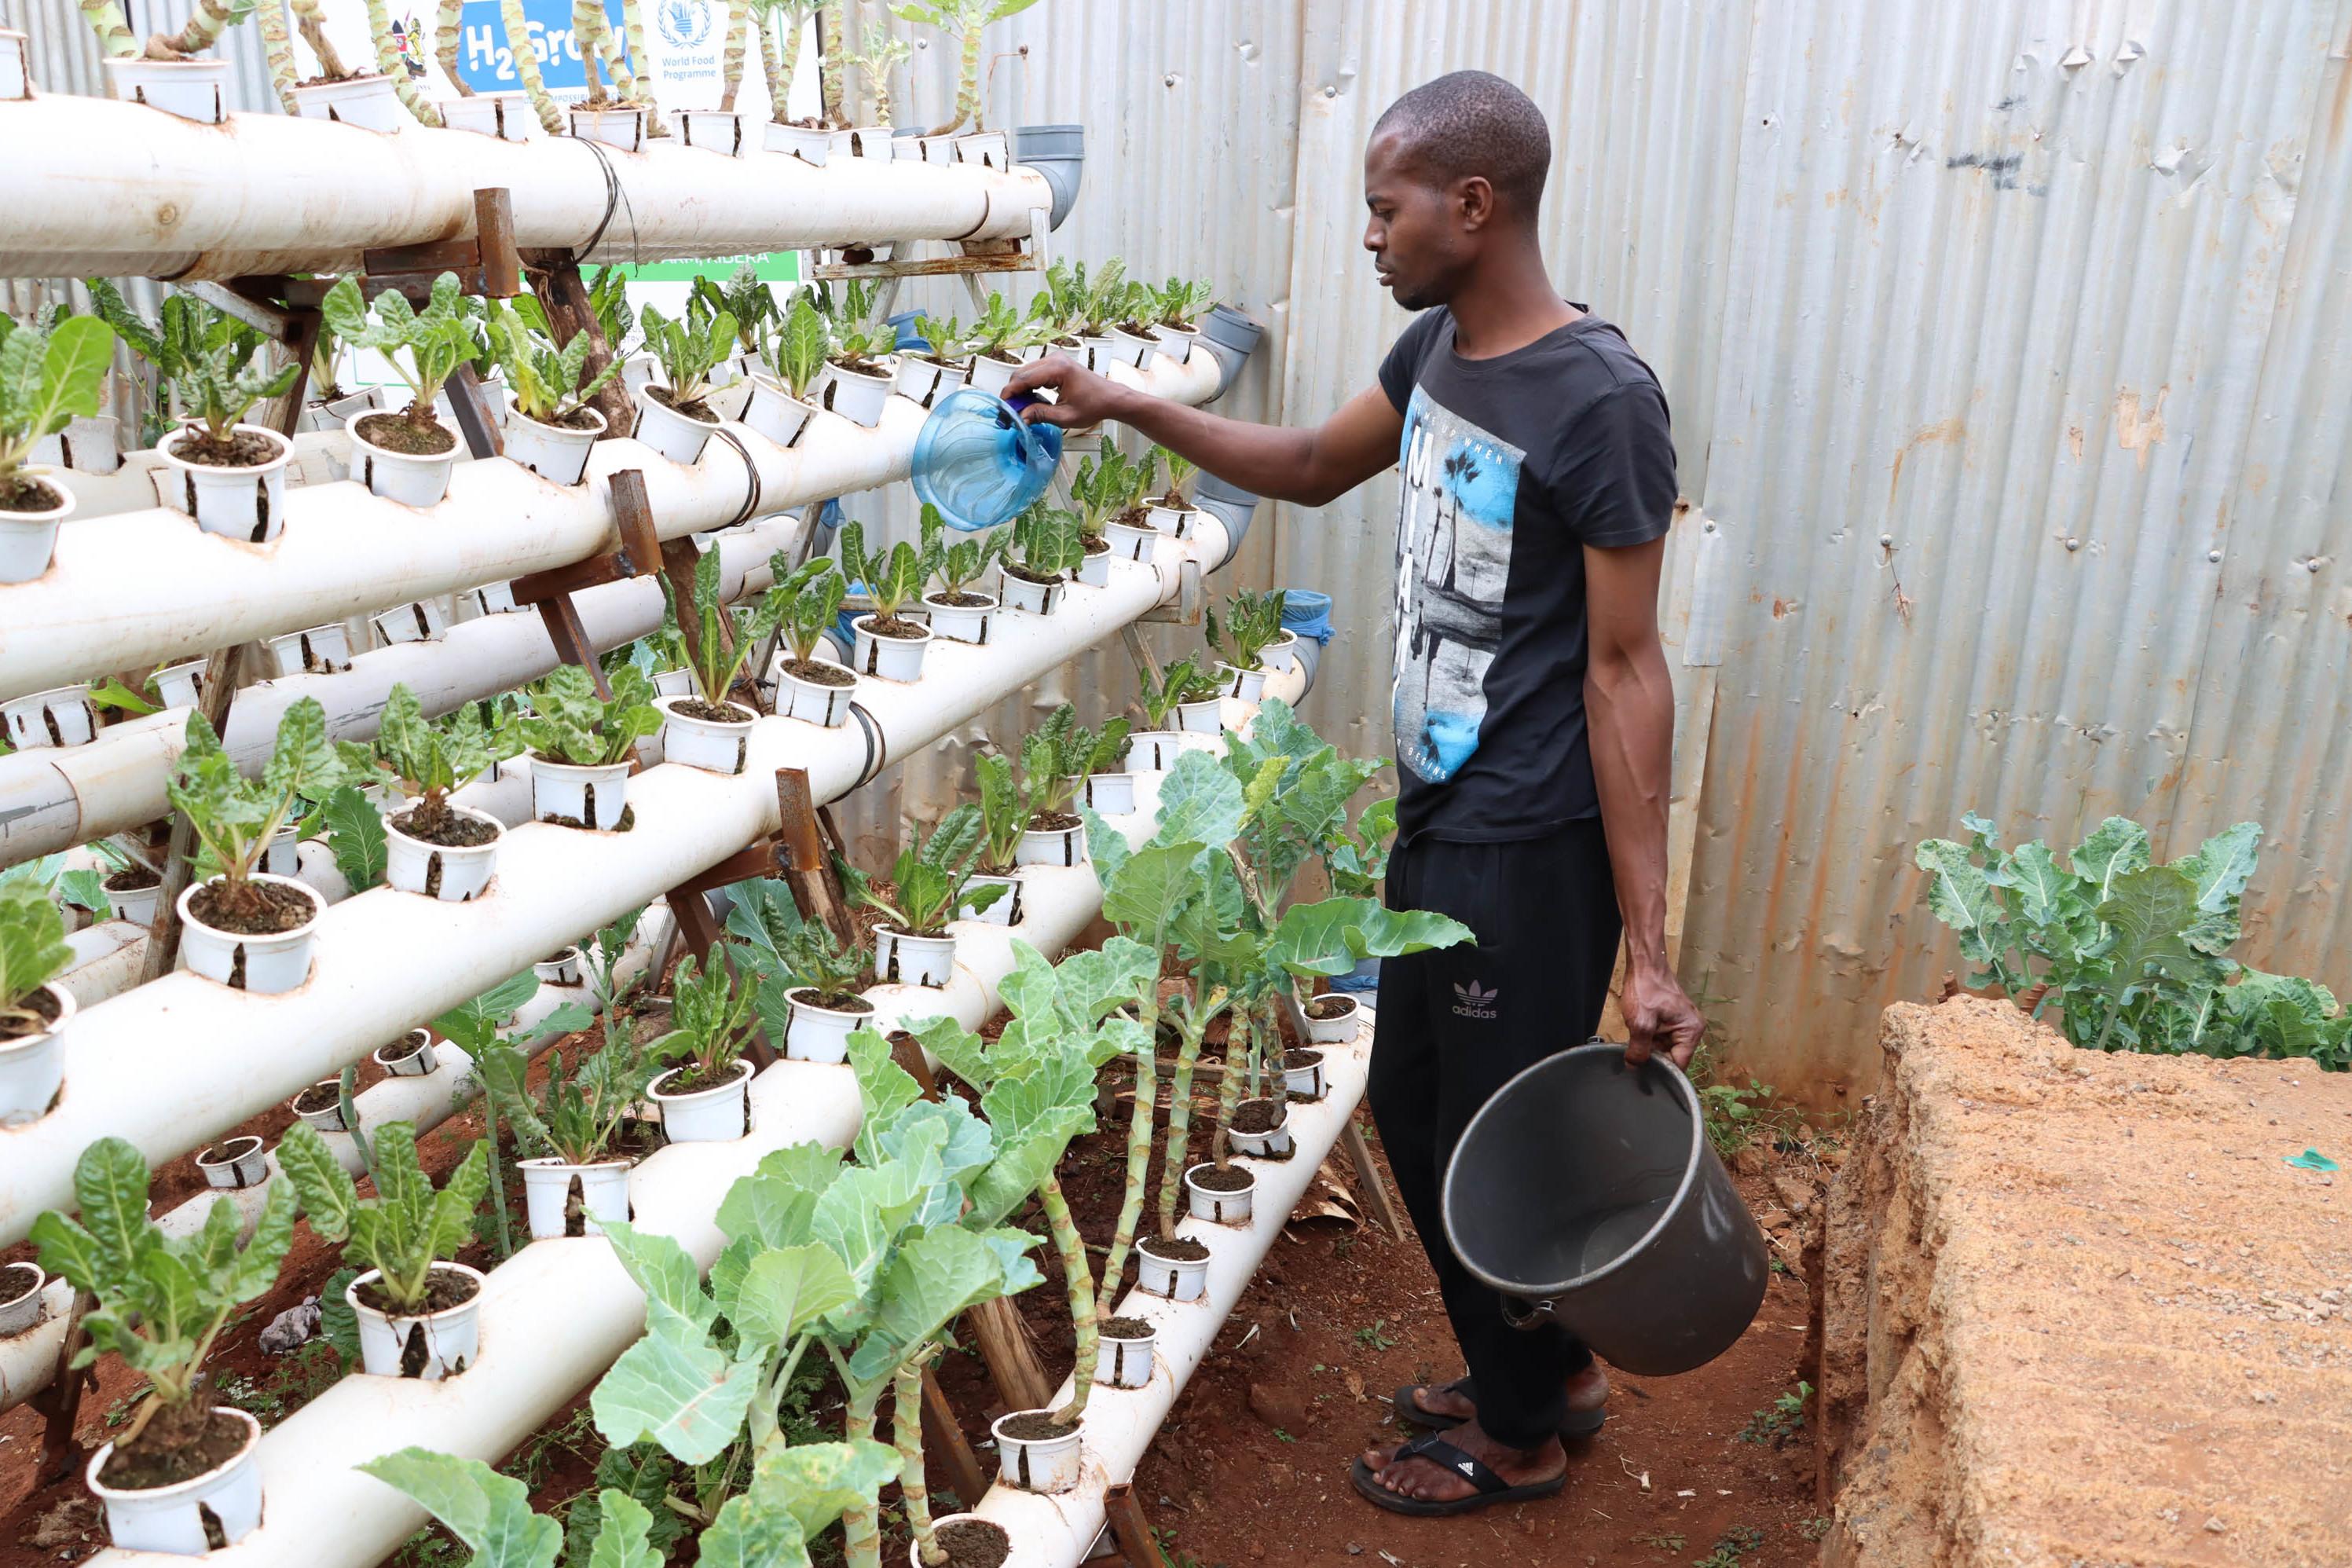
Hapa kuna mwanaume, anayeonekana kuwa mwenye asili ya kiafrika. Akimwangilia mimea katika kile, kinachoonekana kuwa, bustani wima. Ameshikilia chelezo cha kumwangilia,cha bluu mkononi moja, na ndoo ya kijivu, mkononi mwingine. Mimea imepangwa katika safu nyingi, kwenye muundo uliotengenezwa kwa, kile kinachoonekana kuwa mabomba meupe.